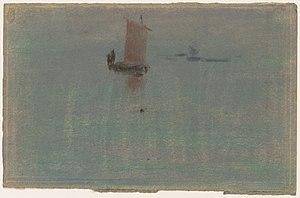
Arthur Bowen Davies, né le 26 septembre 1862 à Utica et mort le 24 octobre 1928 à Florence, est un peintre américain.